Vågsfjorden, Troms

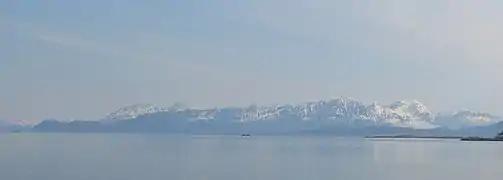
Vågsfjorden and Andørja. View towards north-east from the town of Harstad

The long fjord flows through the municipalities of Harstad, Senja, Dyrøy, Ibestad, and Tjeldsund. The town of Harstad, on the fjord's western shore, is popularly known as "Vågsfjordens perle".